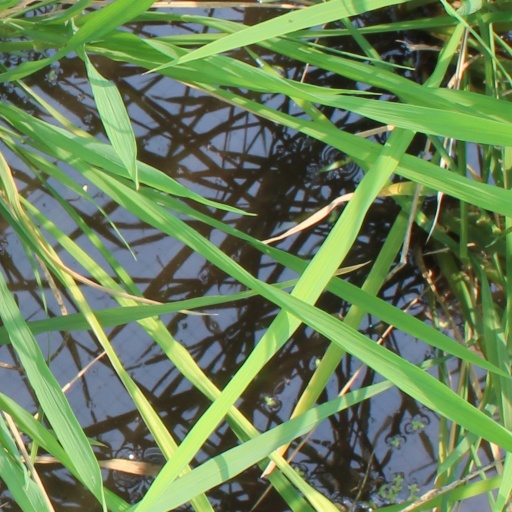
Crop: rice